Uruk

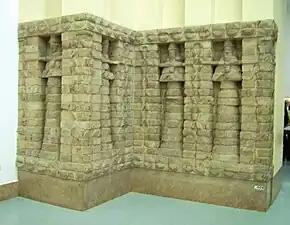
Relief on the front of the Inanna temple of Karaindash from Uruk. Mid 15th century BC. Pergamon Museum, Berlin

The recorded chronology of rulers over Uruk includes both mythological and historic figures in five dynasties. As in the rest of Sumer, power moved progressively from the temple to the palace. Rulers from the Early Dynastic period exercised control over Uruk and at times over all of Sumer. In myth, kingship was lowered from heaven to Eridu then passed successively through five cities until the deluge which ended the Uruk period. Afterwards, kingship passed to Kish at the beginning of the Early Dynastic period, which corresponds to the beginning of the Early Bronze Age in Sumer. In the Early Dynastic I period (2900–2800 BC), Uruk was in theory under the control of Kish. This period is sometimes called the Golden Age. During the Early Dynastic II period (2800–2600 BC), Uruk was again the dominant city exercising control of Sumer. This period is the time of the First Dynasty of Uruk sometimes called the Heroic Age. However, by the Early Dynastic IIIa period (2600–2500 BC) Uruk had lost sovereignty, this time to Ur. This period, corresponding to the Early Bronze Age III, is the end of the First Dynasty of Uruk. In the Early Dynastic IIIb period (2500–2334 BC), also called the Pre-Sargonic period (before the rise of the Akkadian Empire under Sargon of Akkad), Uruk continued to be ruled by Ur.